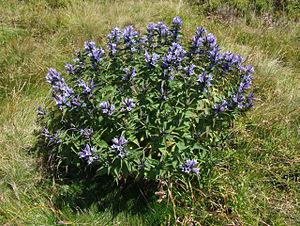
La Gentiane croisette est une plante herbacée vivace de la famille des Gentianacées.